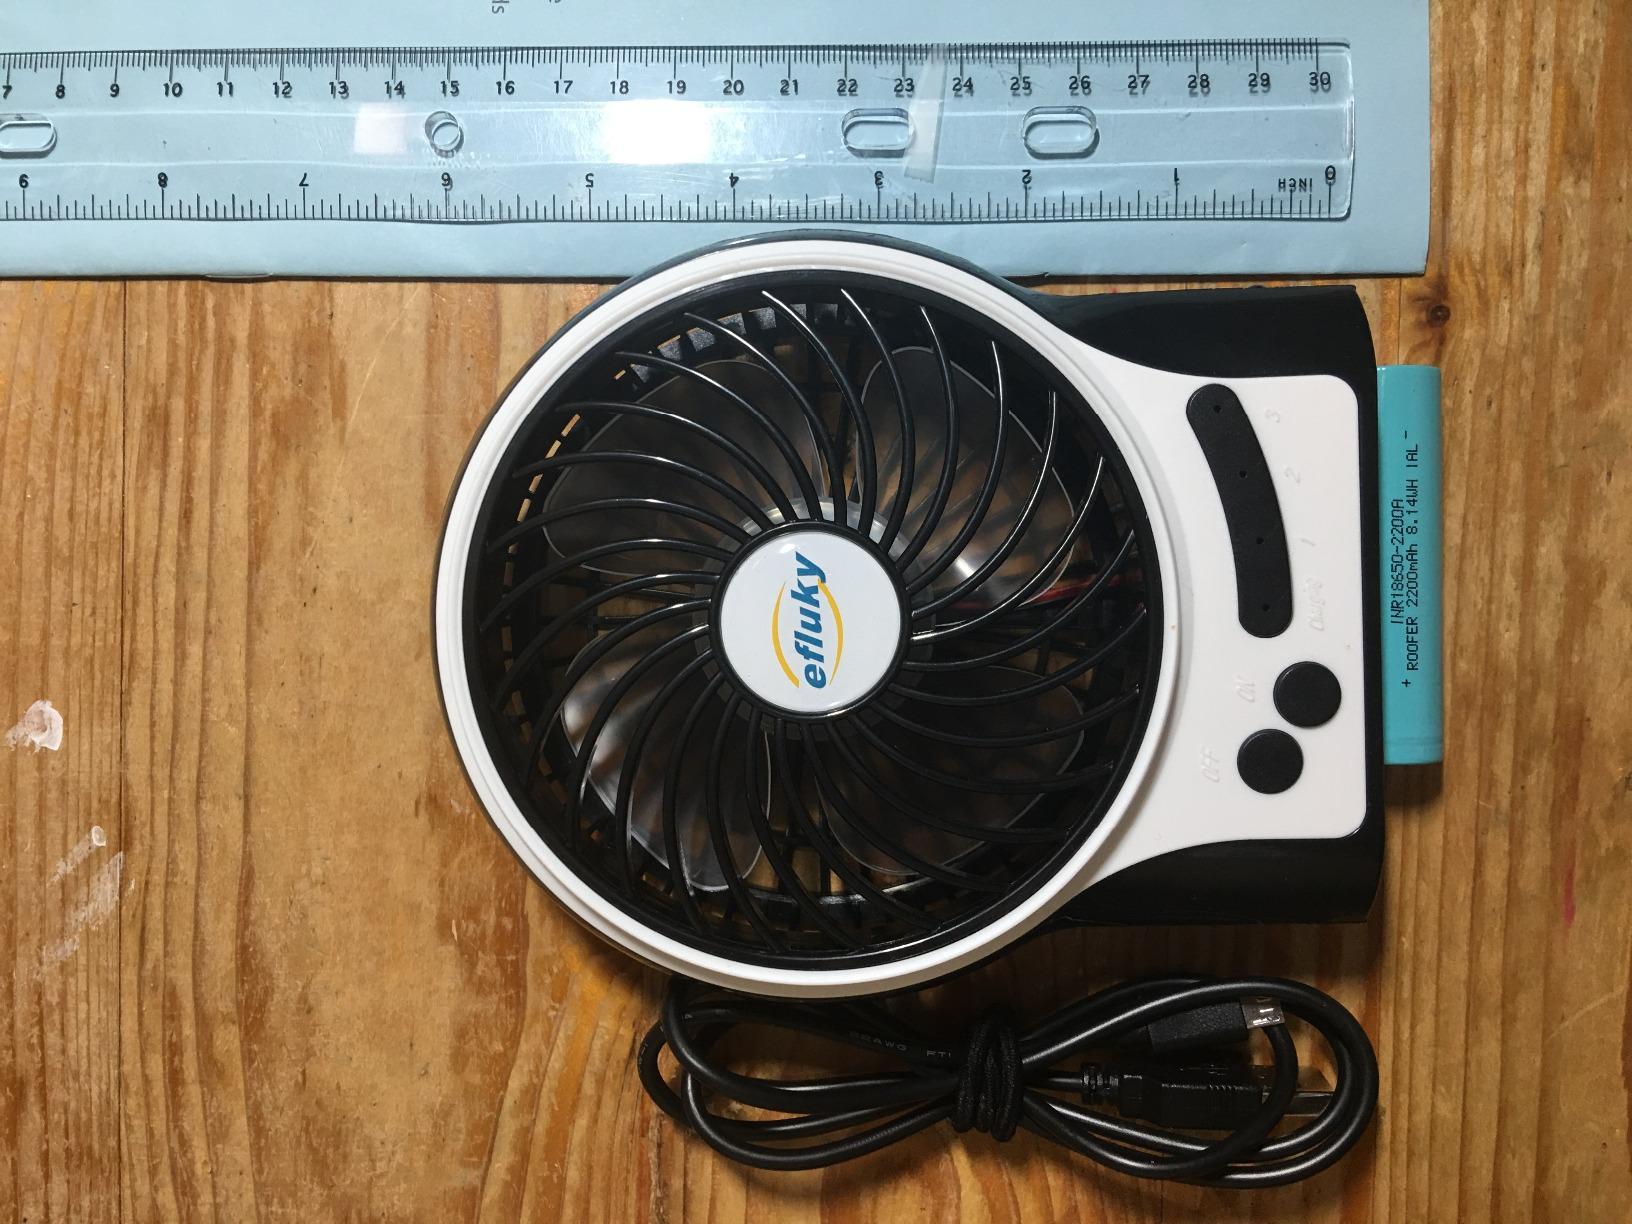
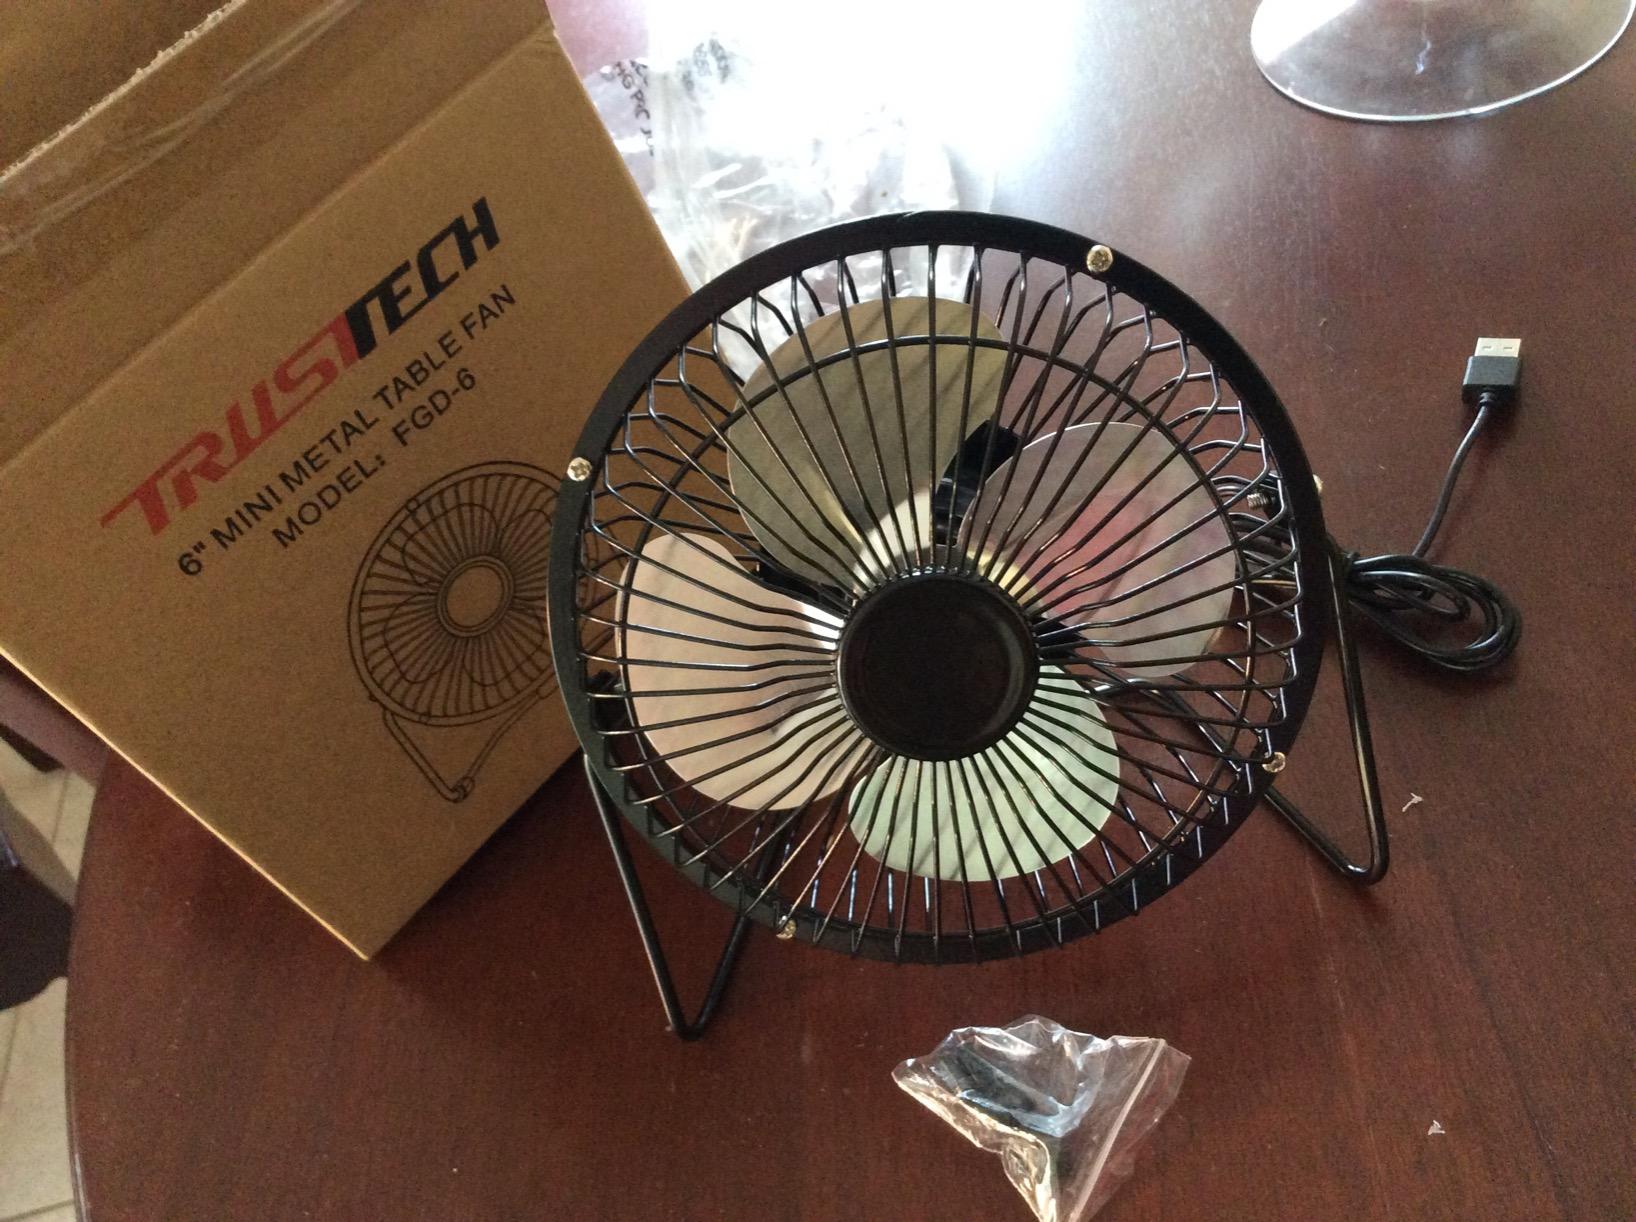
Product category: fan
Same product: no